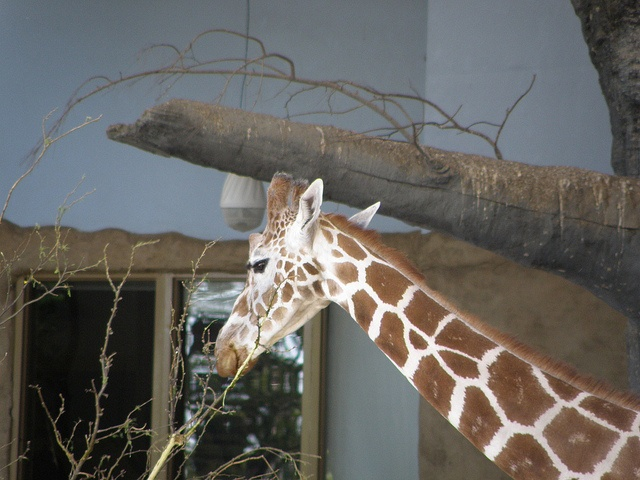
a image of a grown giraffe close to trees
Giraffe leading towards a branch and tree in an exhibit.
A giraffe eating leaves off the top of a tree branch
A giraffe standing next to a tall tree inside of a building.
A giraffe with its head near a branch next to a window.